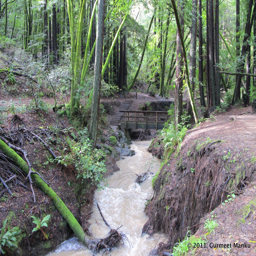
the bridge at the intersection